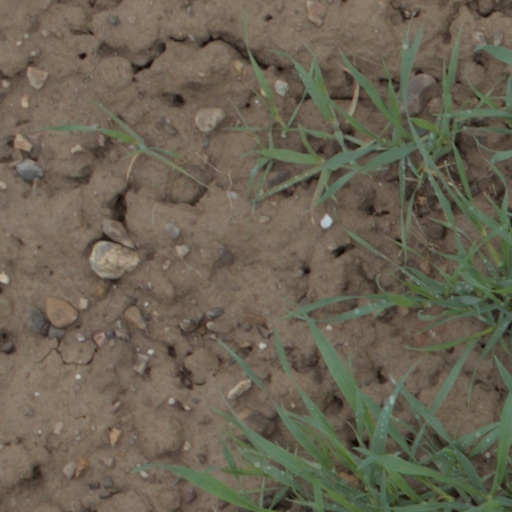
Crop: wheat